Monti Picentini Regional Park

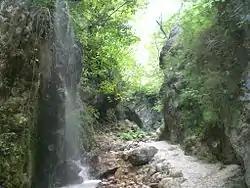
Valle della Caccia.

The Monti Picentini Regional Park (Italian: "Parco regionale Monti Picentini") is a natural preserve in Campania, southern Italy.